James Alexander Campbell (politician)

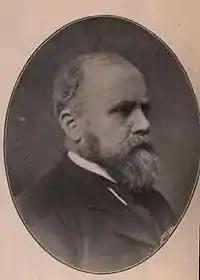
Campbell in 1895.

James Alexander Campbell (1825 – 9 May 1908) was a Scottish businessman and Conservative politician.